Sex–gender distinction

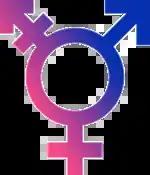
The gender symbol representing transgender

Transgender people experience a mismatch between their gender identity or gender expression, and their sex assigned at birth. Transgender people are sometimes called "transsexual" if they desire gender-affirming care to transition from one sex to another.